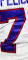
Number: 7